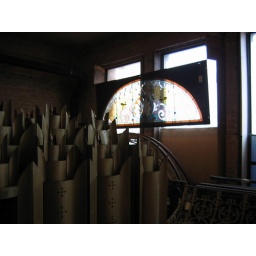
I have no idea what the gold things lined up in front of the stained glass window are.